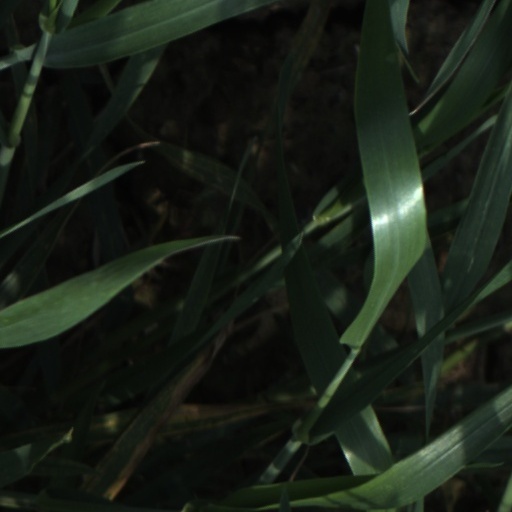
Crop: wheat